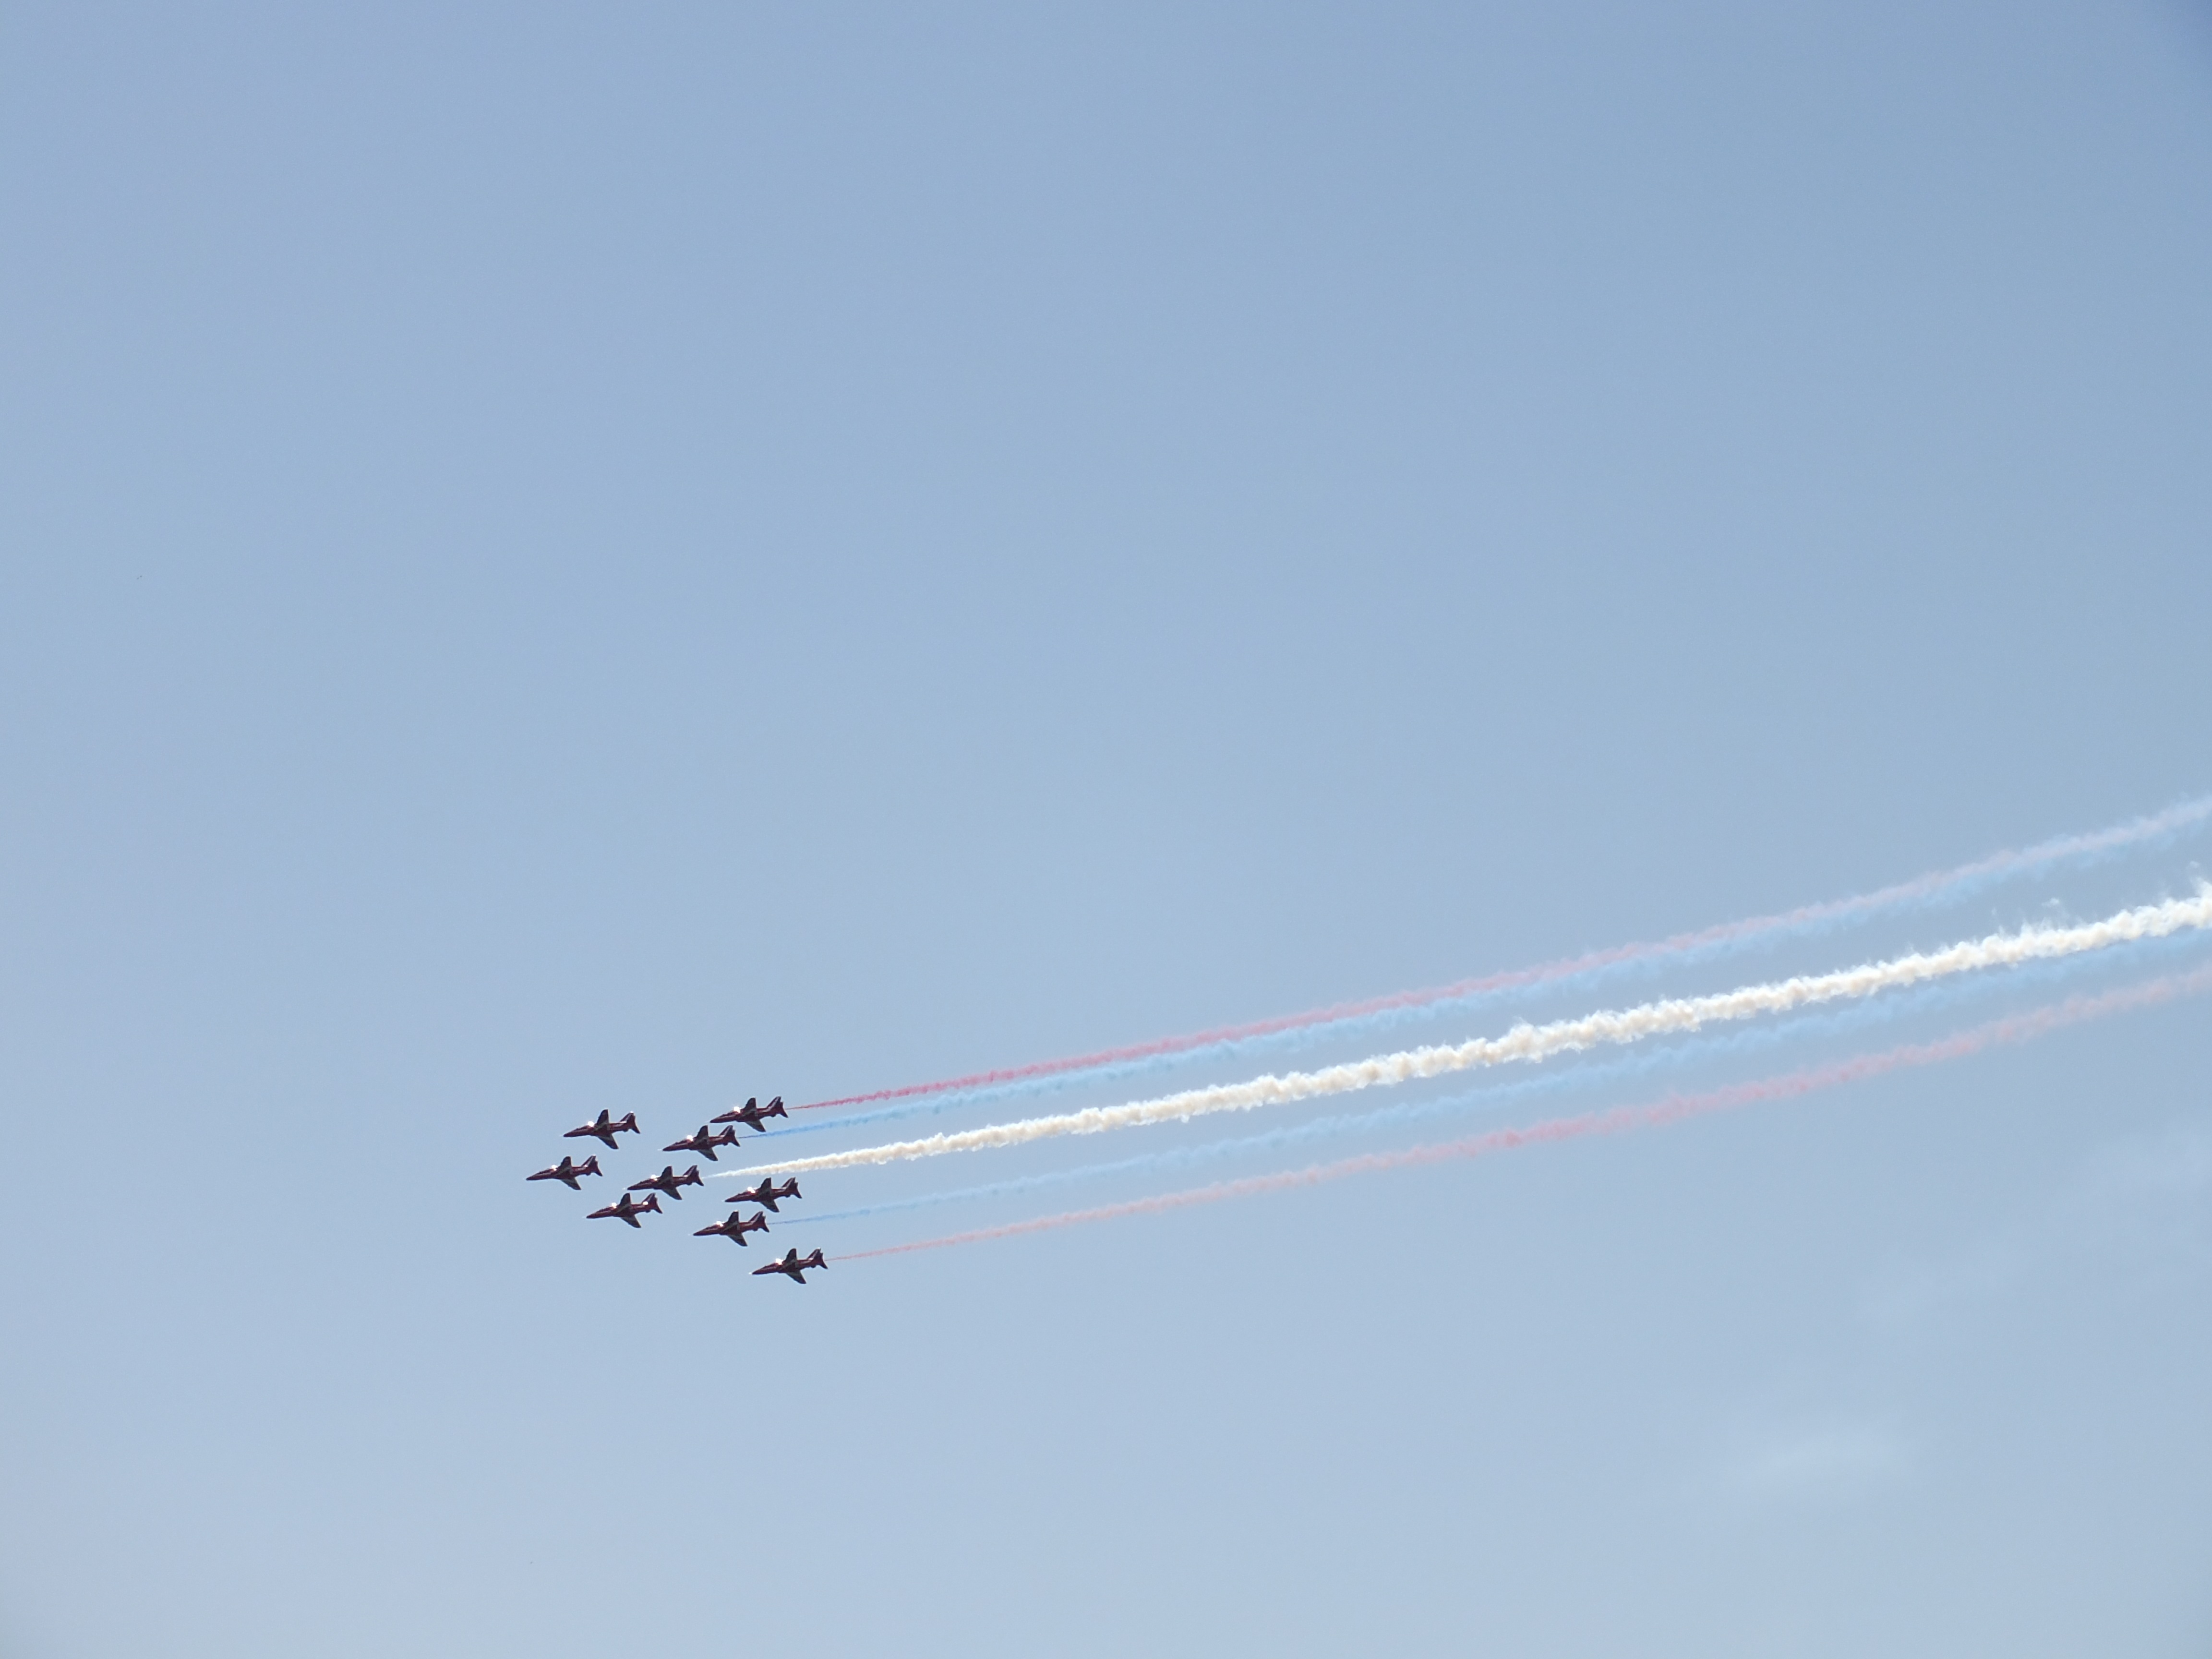
wing, sky, airplane, aircraft, line, vehicle, airline, aviation, flight, airliner, planes, air show, aerobatics, red arrows, atmosphere of earth, general aviation